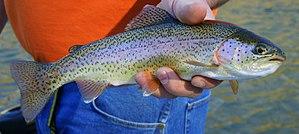
La truite arc-en-ciel est une espèce de salmonidés, originaire du sous-continent nord-américain où elle est commune, mais se trouvant également en Europe et en Amérique du Sud, où elle a été introduite. L'espèce est aussi appelée « saumon arc-en-ciel » au Canada, le nom anglais le plus utilisé étant steelhead trout.